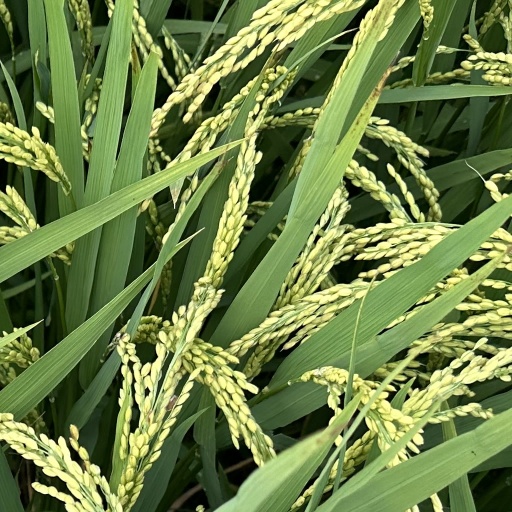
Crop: rice